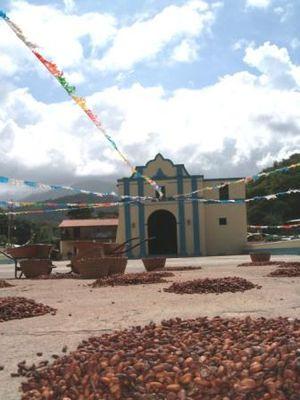
L'agriculture du Venezuela a une part beaucoup plus faible de l'économie que dans n'importe quel autre pays d'Amérique latine. Depuis la découverte du pétrole au Venezuela au début du XXᵉ siècle jusqu'aux années 1940, l'importance de l'agriculture a diminué rapidement et avec le début de développement industriel à grande échelle dans les années 1940, l'agriculture et la réforme agraire a été largement négligée par les gouvernements successifs. Le pays importe la plupart de ses produits alimentaires, principalement de Colombie et des États-Unis. Depuis 1999 et la Révolution bolivarienne du président Hugo Chávez, l'agriculture a une priorité un peu plus élevée.
Cet article recense les sites inscrits au patrimoine mondial au Venezuela.